Charitable organization

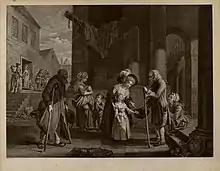
Painting by Antoine-Alexandre Morel (1765–1829) depicting charity during the Enlightenment era

Another notable philanthropist of the Enlightenment era, Jonas Hanway, established The Marine Society in 1756 as the first seafarers' charity, aiming to aid the recruitment of men into the navy. By 1763, the Society had enlisted over 10,000 men, and an Act of Parliament incorporated it in 1772. Hanway also played a key role in founding the Magdalen Hospital to rehabilitate prostitutes. These organizations were funded by subscriptions and operated as voluntary associations. They raised public awareness about their activities through the emerging popular press and generally enjoyed high social regard. Some charities received state recognition in the form of a royal charter.